South Shore Cultural Center

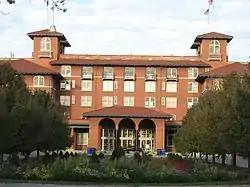
South Shore Country Club

The South Shore Cultural Center, in Chicago, Illinois, is a cultural facility located at 71st Street and South Shore Drive, in the city's South Shore neighborhood. It encompasses the club facility, grounds, and beach of the former South Shore Country Club, which in the 1970s became part of the public Chicago Park District.